Beyond Sport

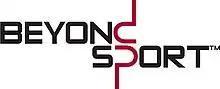
Beyond Sport logo

Beyond Sport is a UK-registered global foundation, having the role of promoting sustainable social change through sports. Over the past 14 years, the Foundation has given out grants totaling $6.7 million and supported over 490 projects in 150 countries. Its support has gone to a diverse range of organizations and individuals using sports ranging from yoga to martial arts to football to tackle social issues head-on. It works in partnership with other organizations including NBA, ESPN, Comic Relief, Sport England, The North Face, Unilever, MLB, MLS, NHL, and UK Sport. It has a global Board of Directors and a Youth Advisory Board.